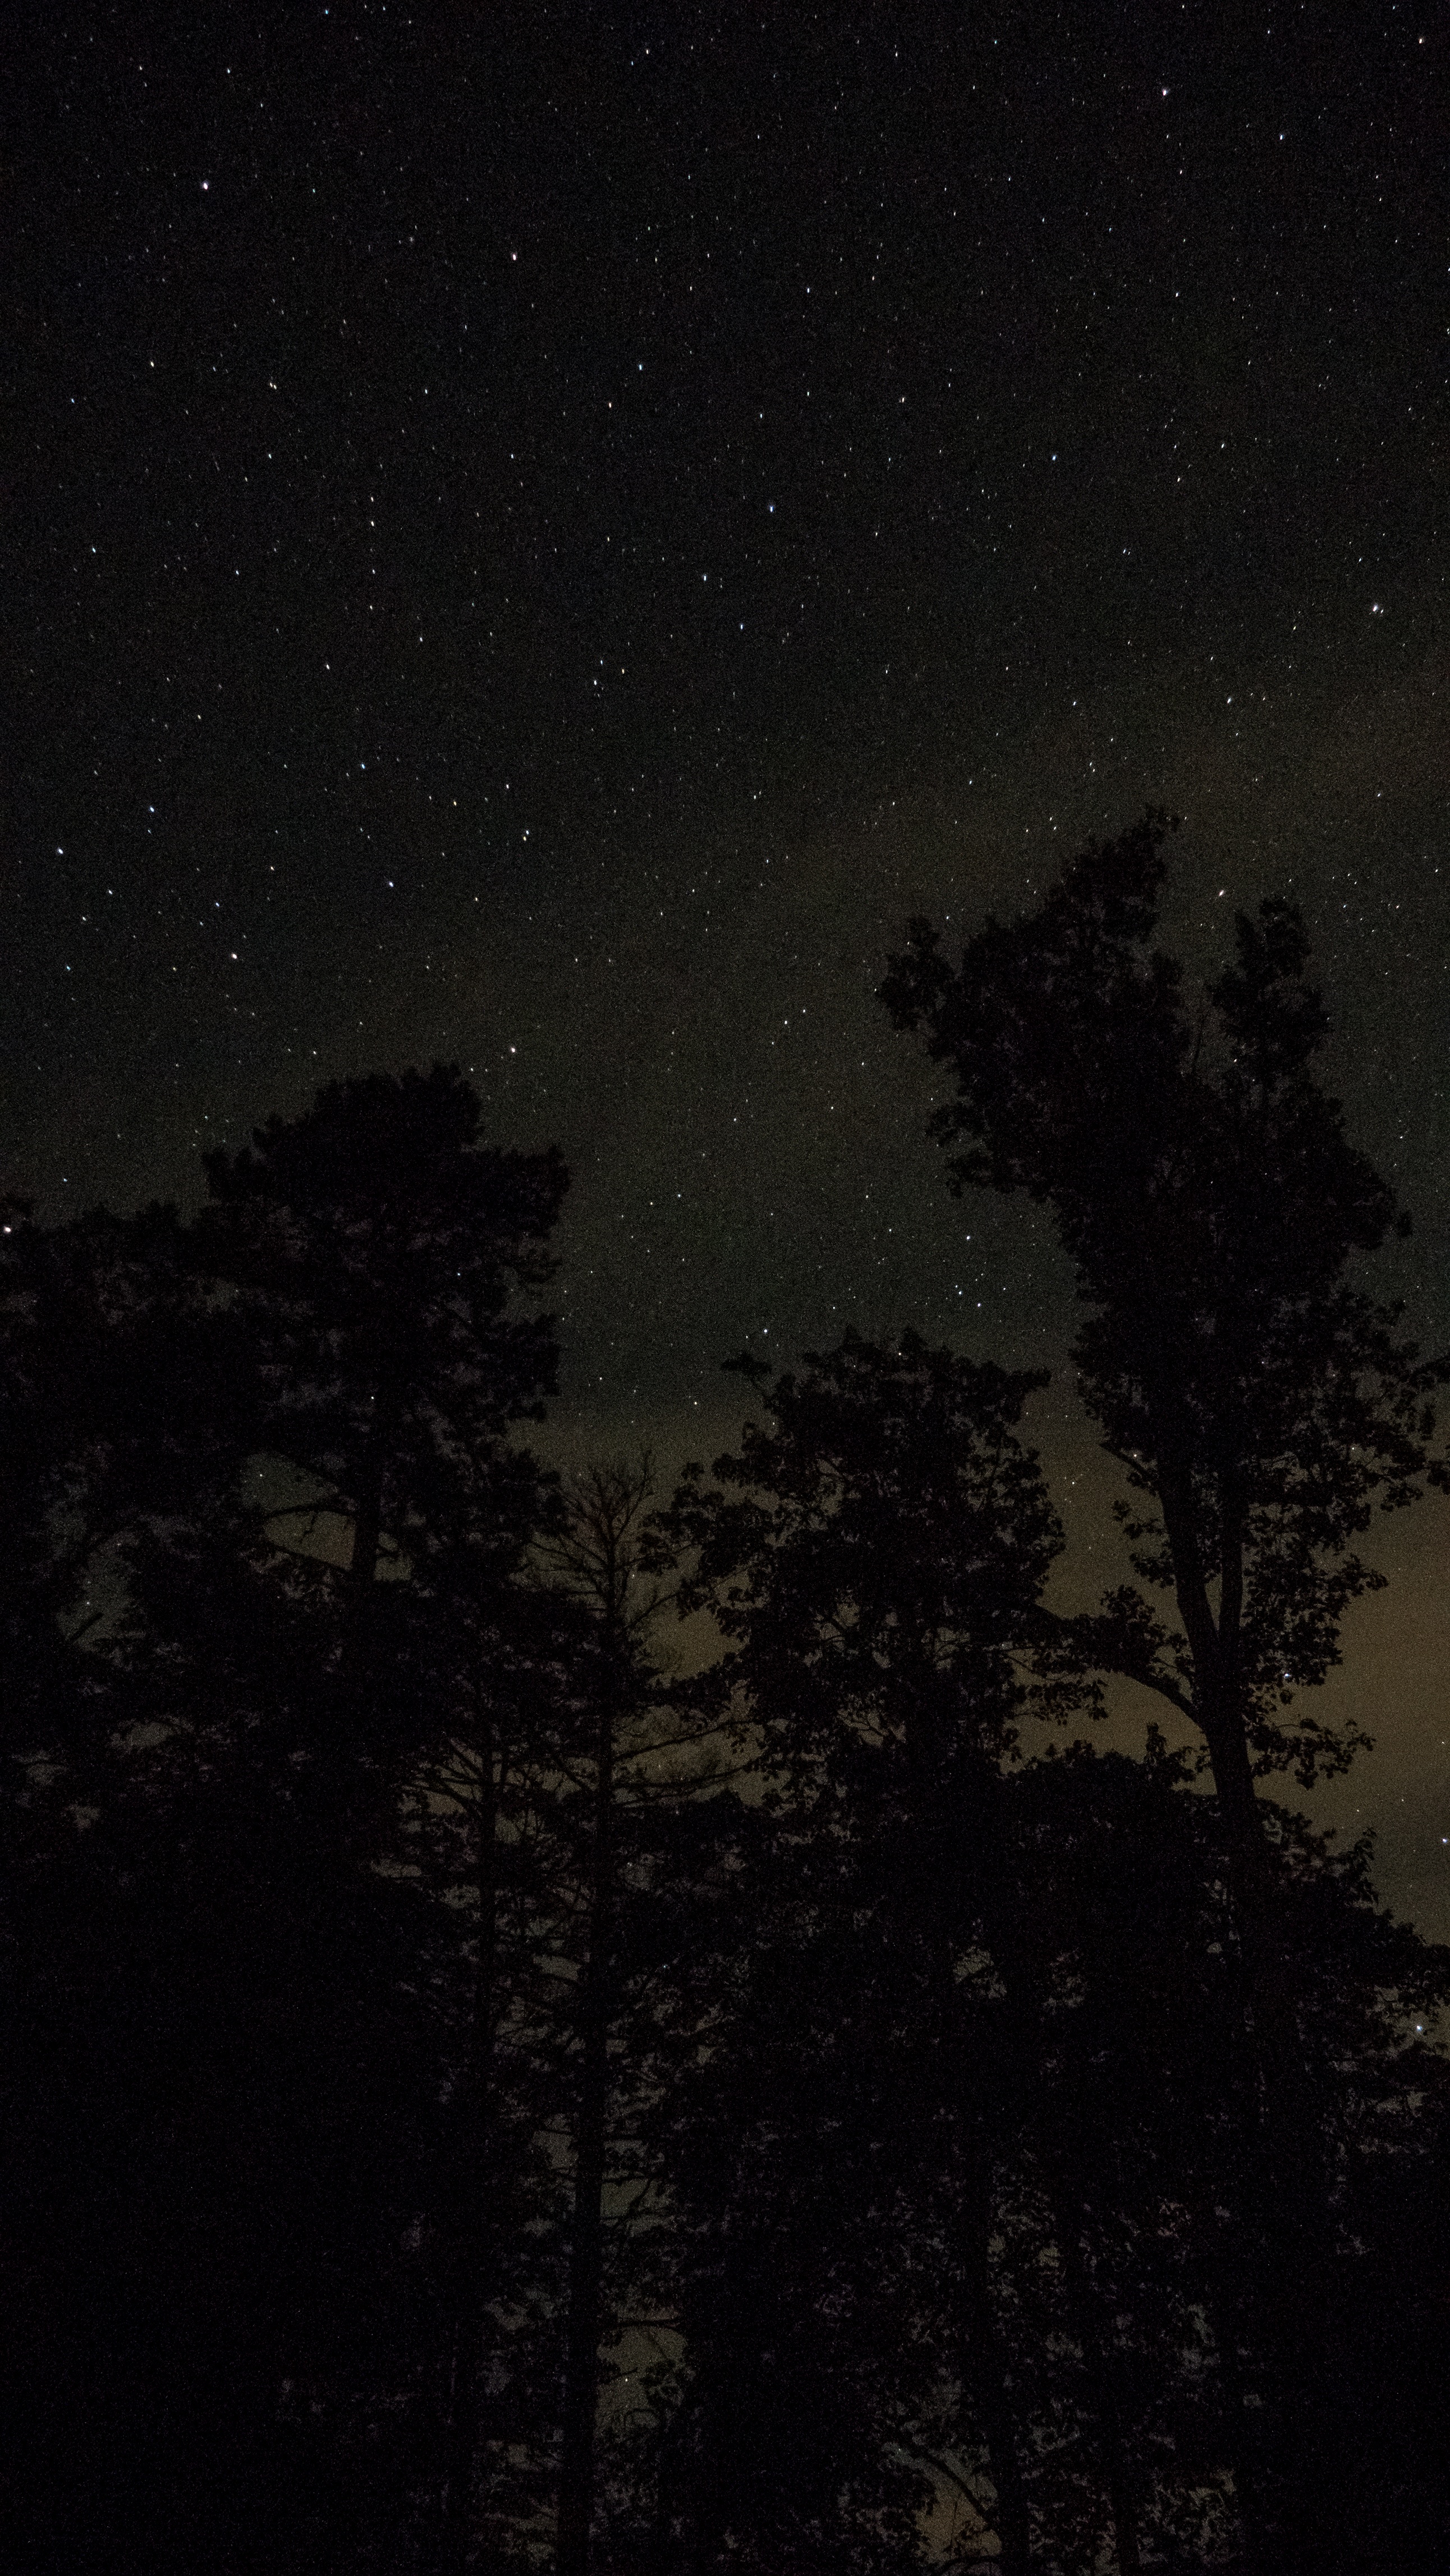
sky, night, star, atmosphere, darkness, moonlight, astronomy, midnight, astronomical object, atmospheric phenomenon